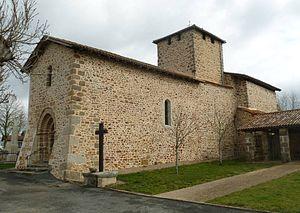
église de Mouzon, Charente, France